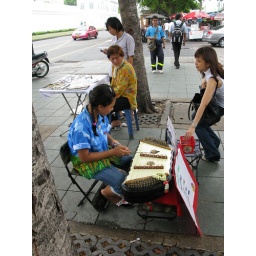
A Thai girl playing a Hammered Dulcimer on the street near the Grand Palace